Teerenpeli

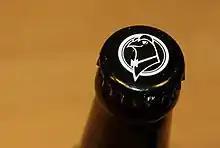
The Teerenpeli logo on a beer bottle cap. Teerenpeli is a Finnish brewery founded in Lahti in 1995, later greatly expanded and awarded for its beers.

Teerenpeli is a Finnish family company founded in 1994 operating in the restaurant, brewery and distillery business as well as franchising.